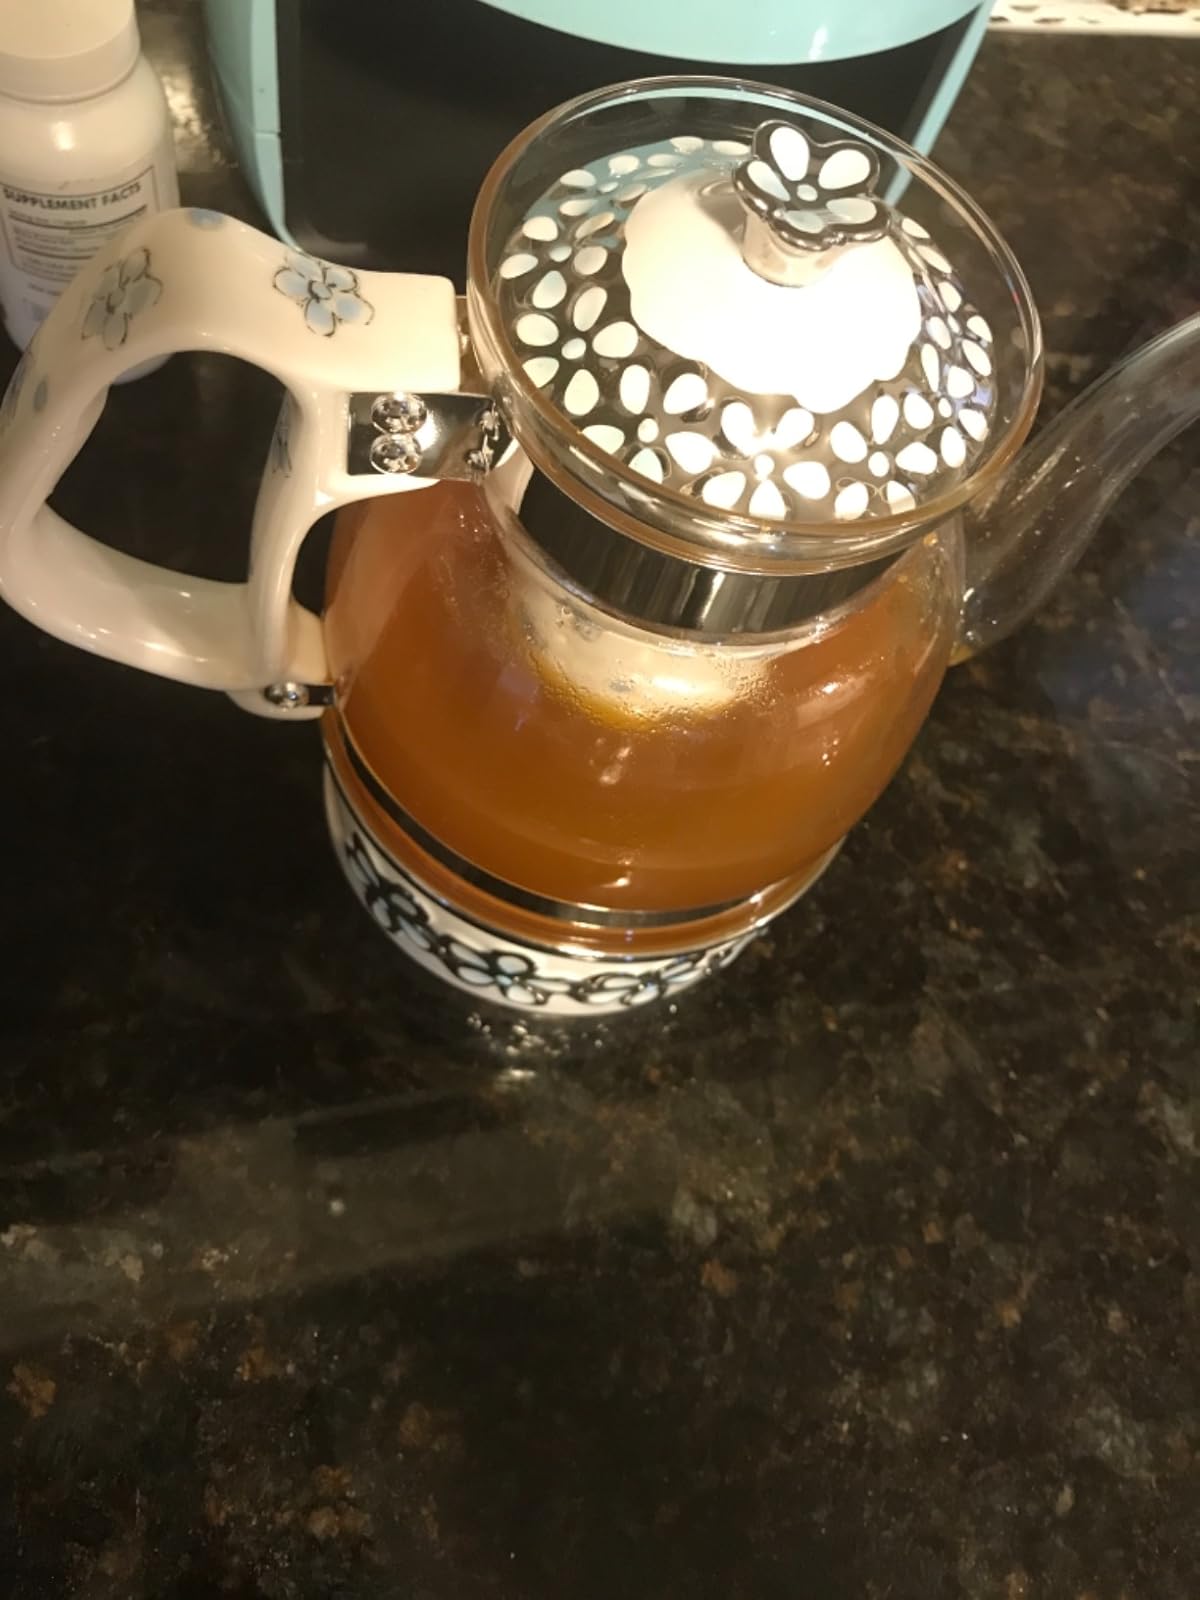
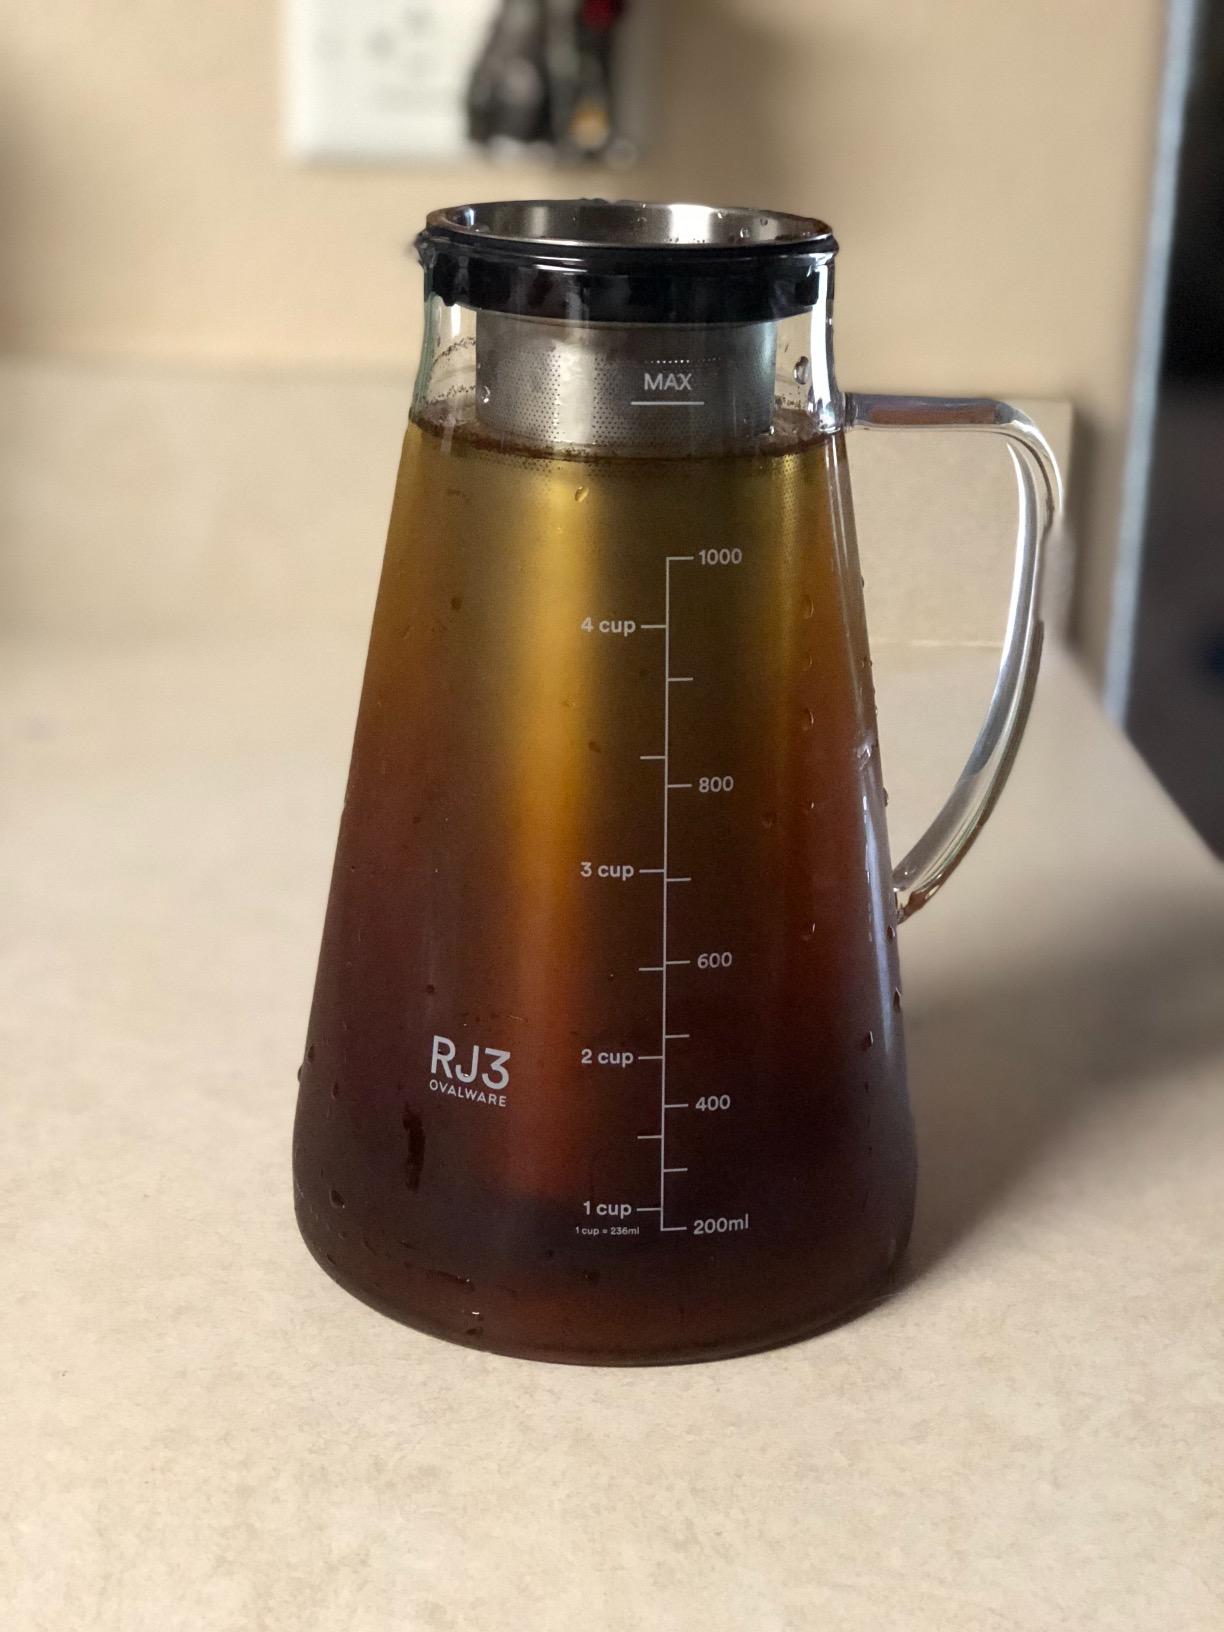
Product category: items_tea
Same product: no